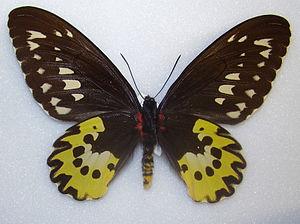
Troides rothschildi est une espèce de lépidoptères de la famille des Papilionidae.